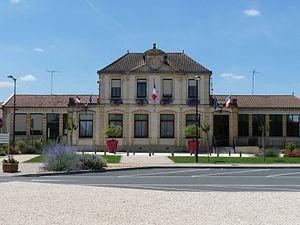
Mairie de Pineuilh, Gironde, France
Pineuilh est une commune du Sud-Ouest de la France, située dans le département de la Gironde, en région Nouvelle-Aquitaine.